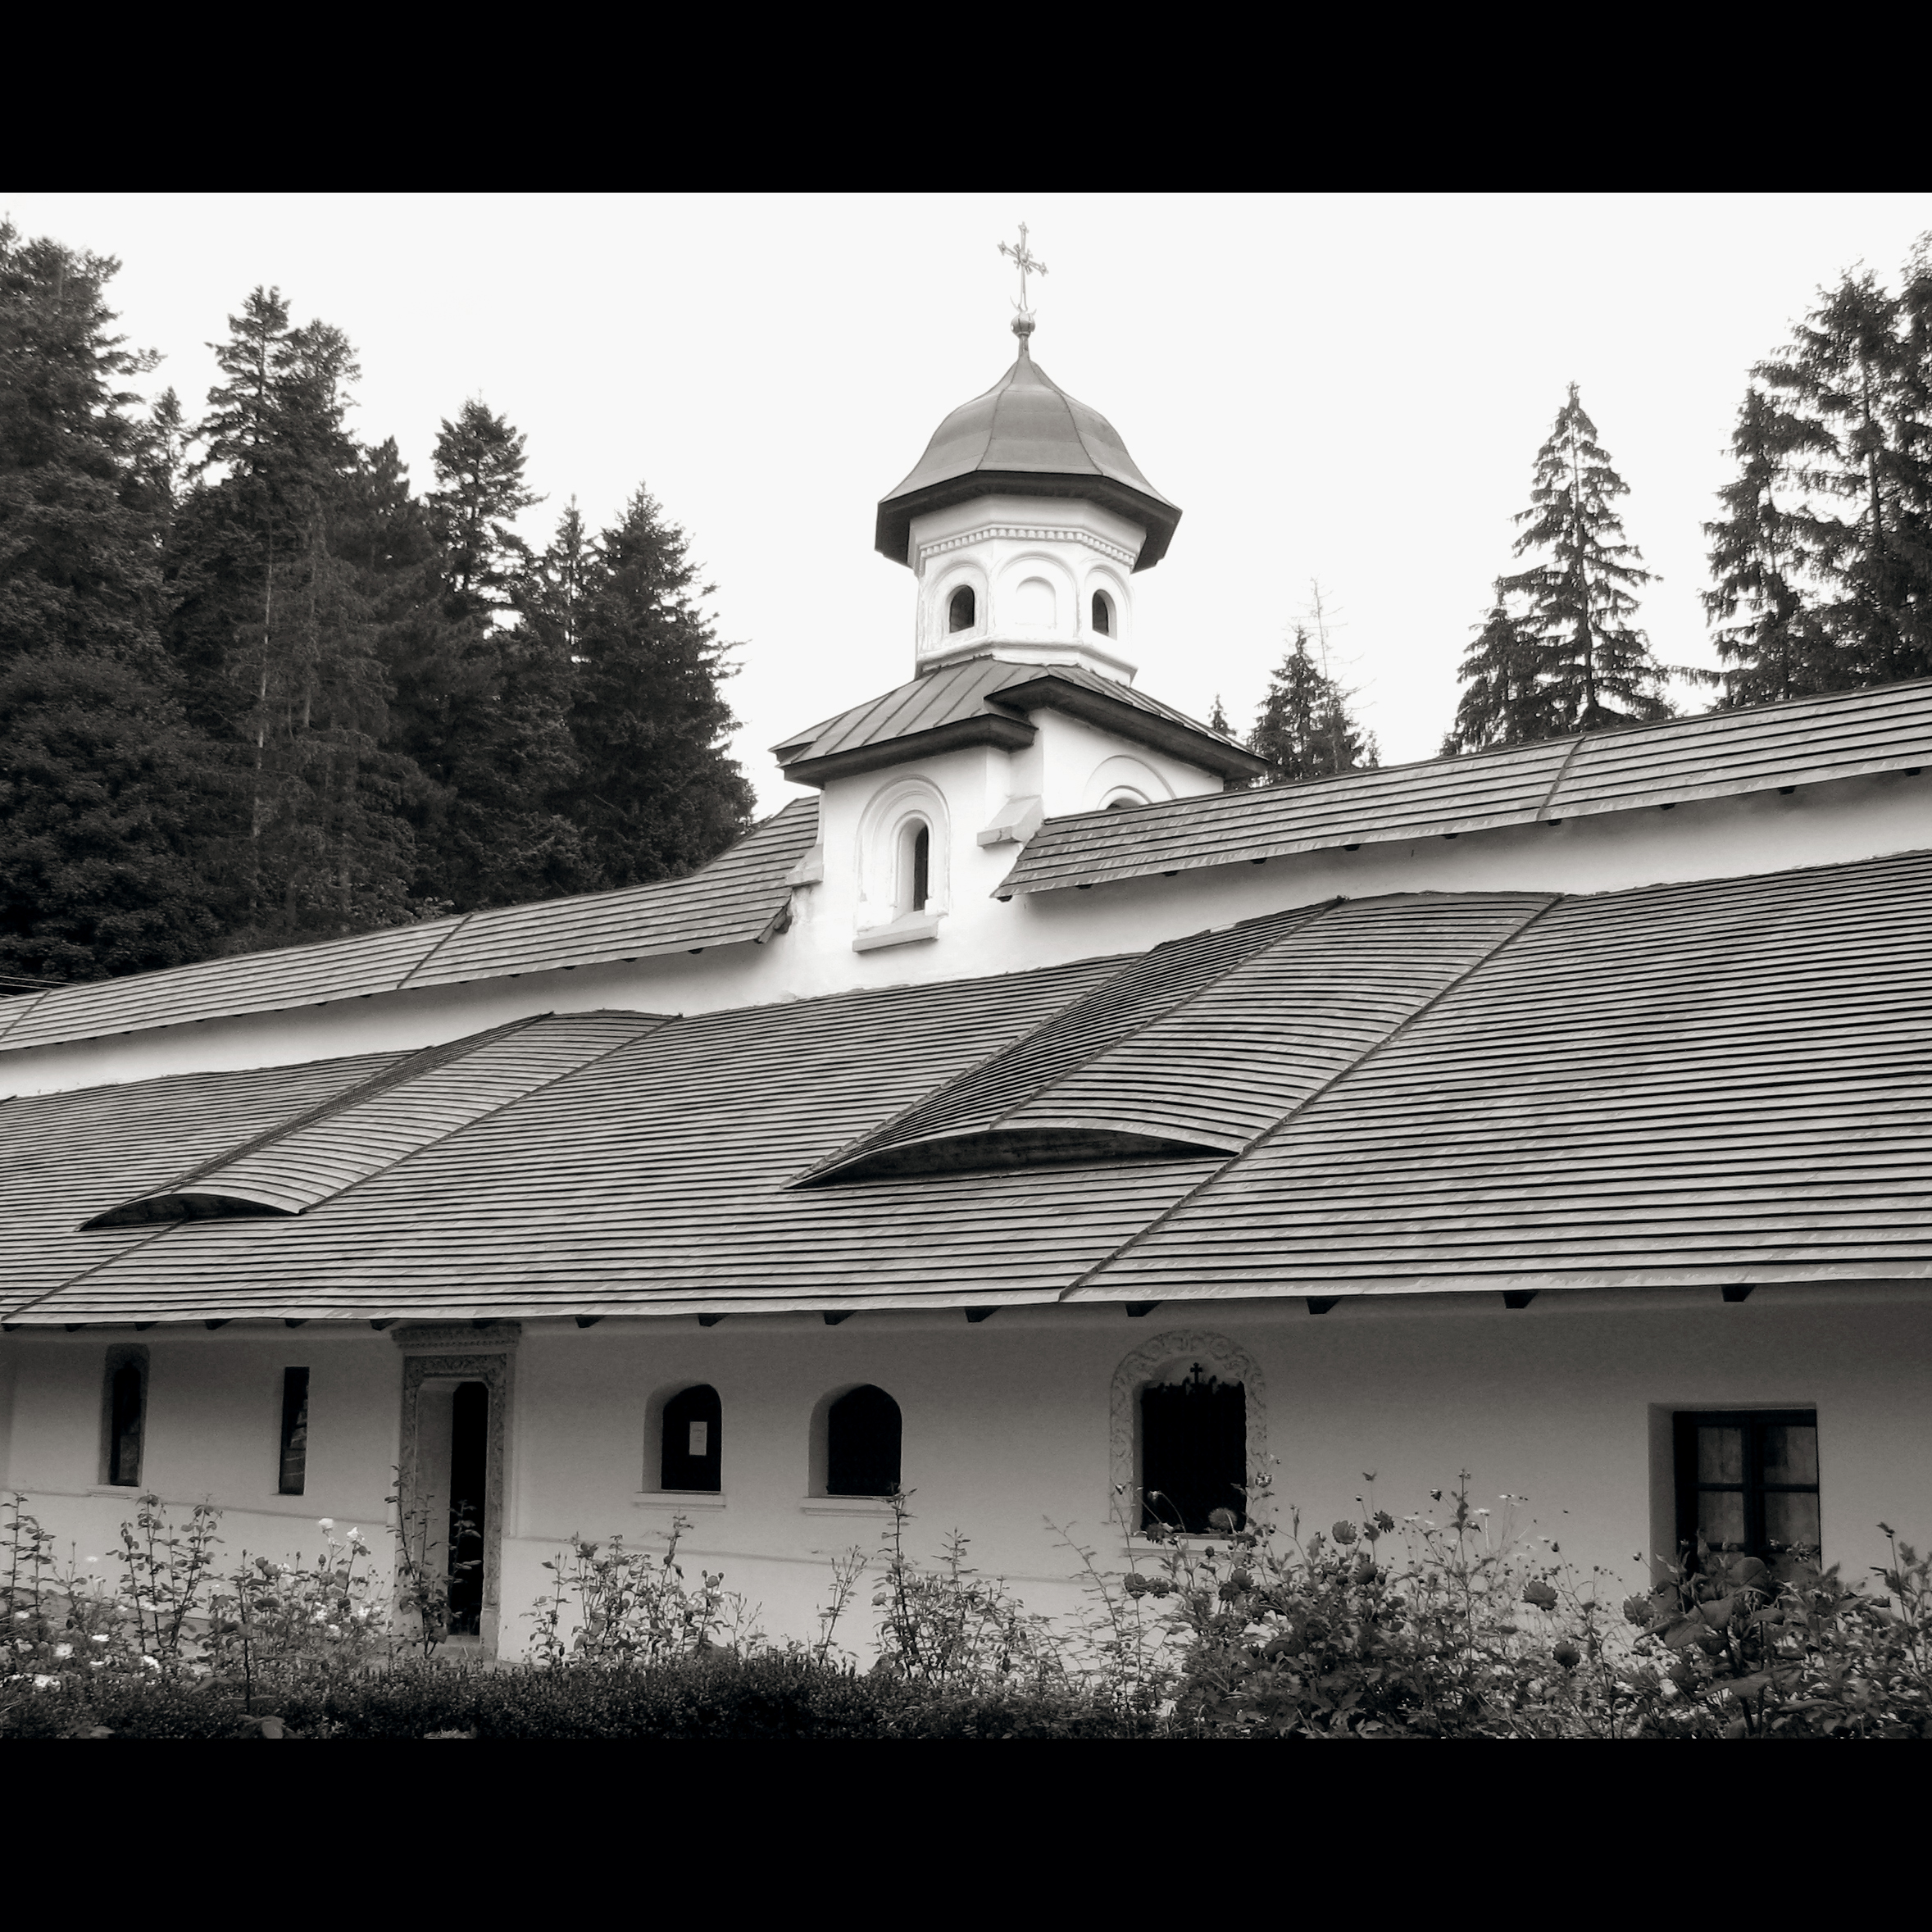
black and white, architecture, white, photography, house, roof, building, monument, photo, religion, church, chapel, monochrome, christian, place of worship, photos, religious, free, de, monastery, churches, fotografie, christianity, romana, orthodox, eastern, romania, bor, biserica, arhitectura, orthodoxy, romanian, ortodoxa, patrimoniu, manastirea, manastire, ortodoxia, ortodoxie, ecclesiastical, bisericeasc, cladire, edificiu, sinaia, lmiphiiaa16691, cre tinism, cre tin, monochrome photography